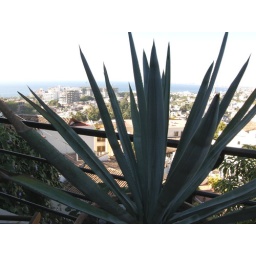
amazing plant life around the house